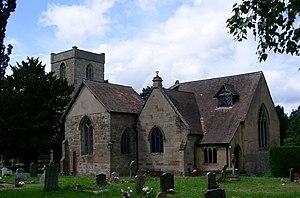
Voiron est une commune française située dans la neuvième circonscription du département de l'Isère en région Auvergne-Rhône-Alpes et, autrefois, rattachée à l'ancienne province du Dauphiné.